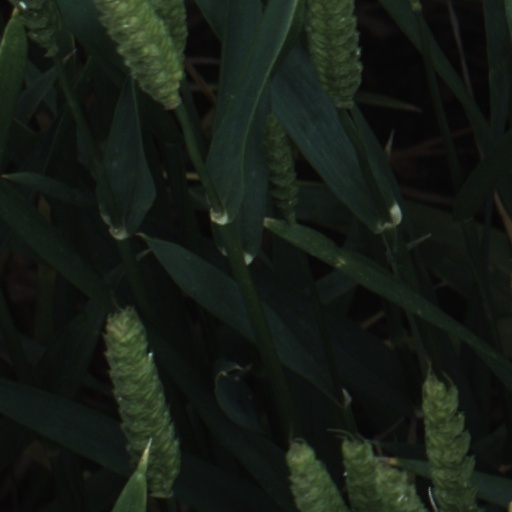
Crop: wheat